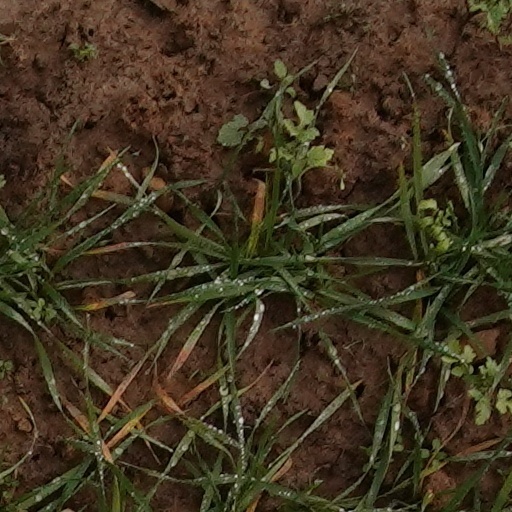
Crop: wheat